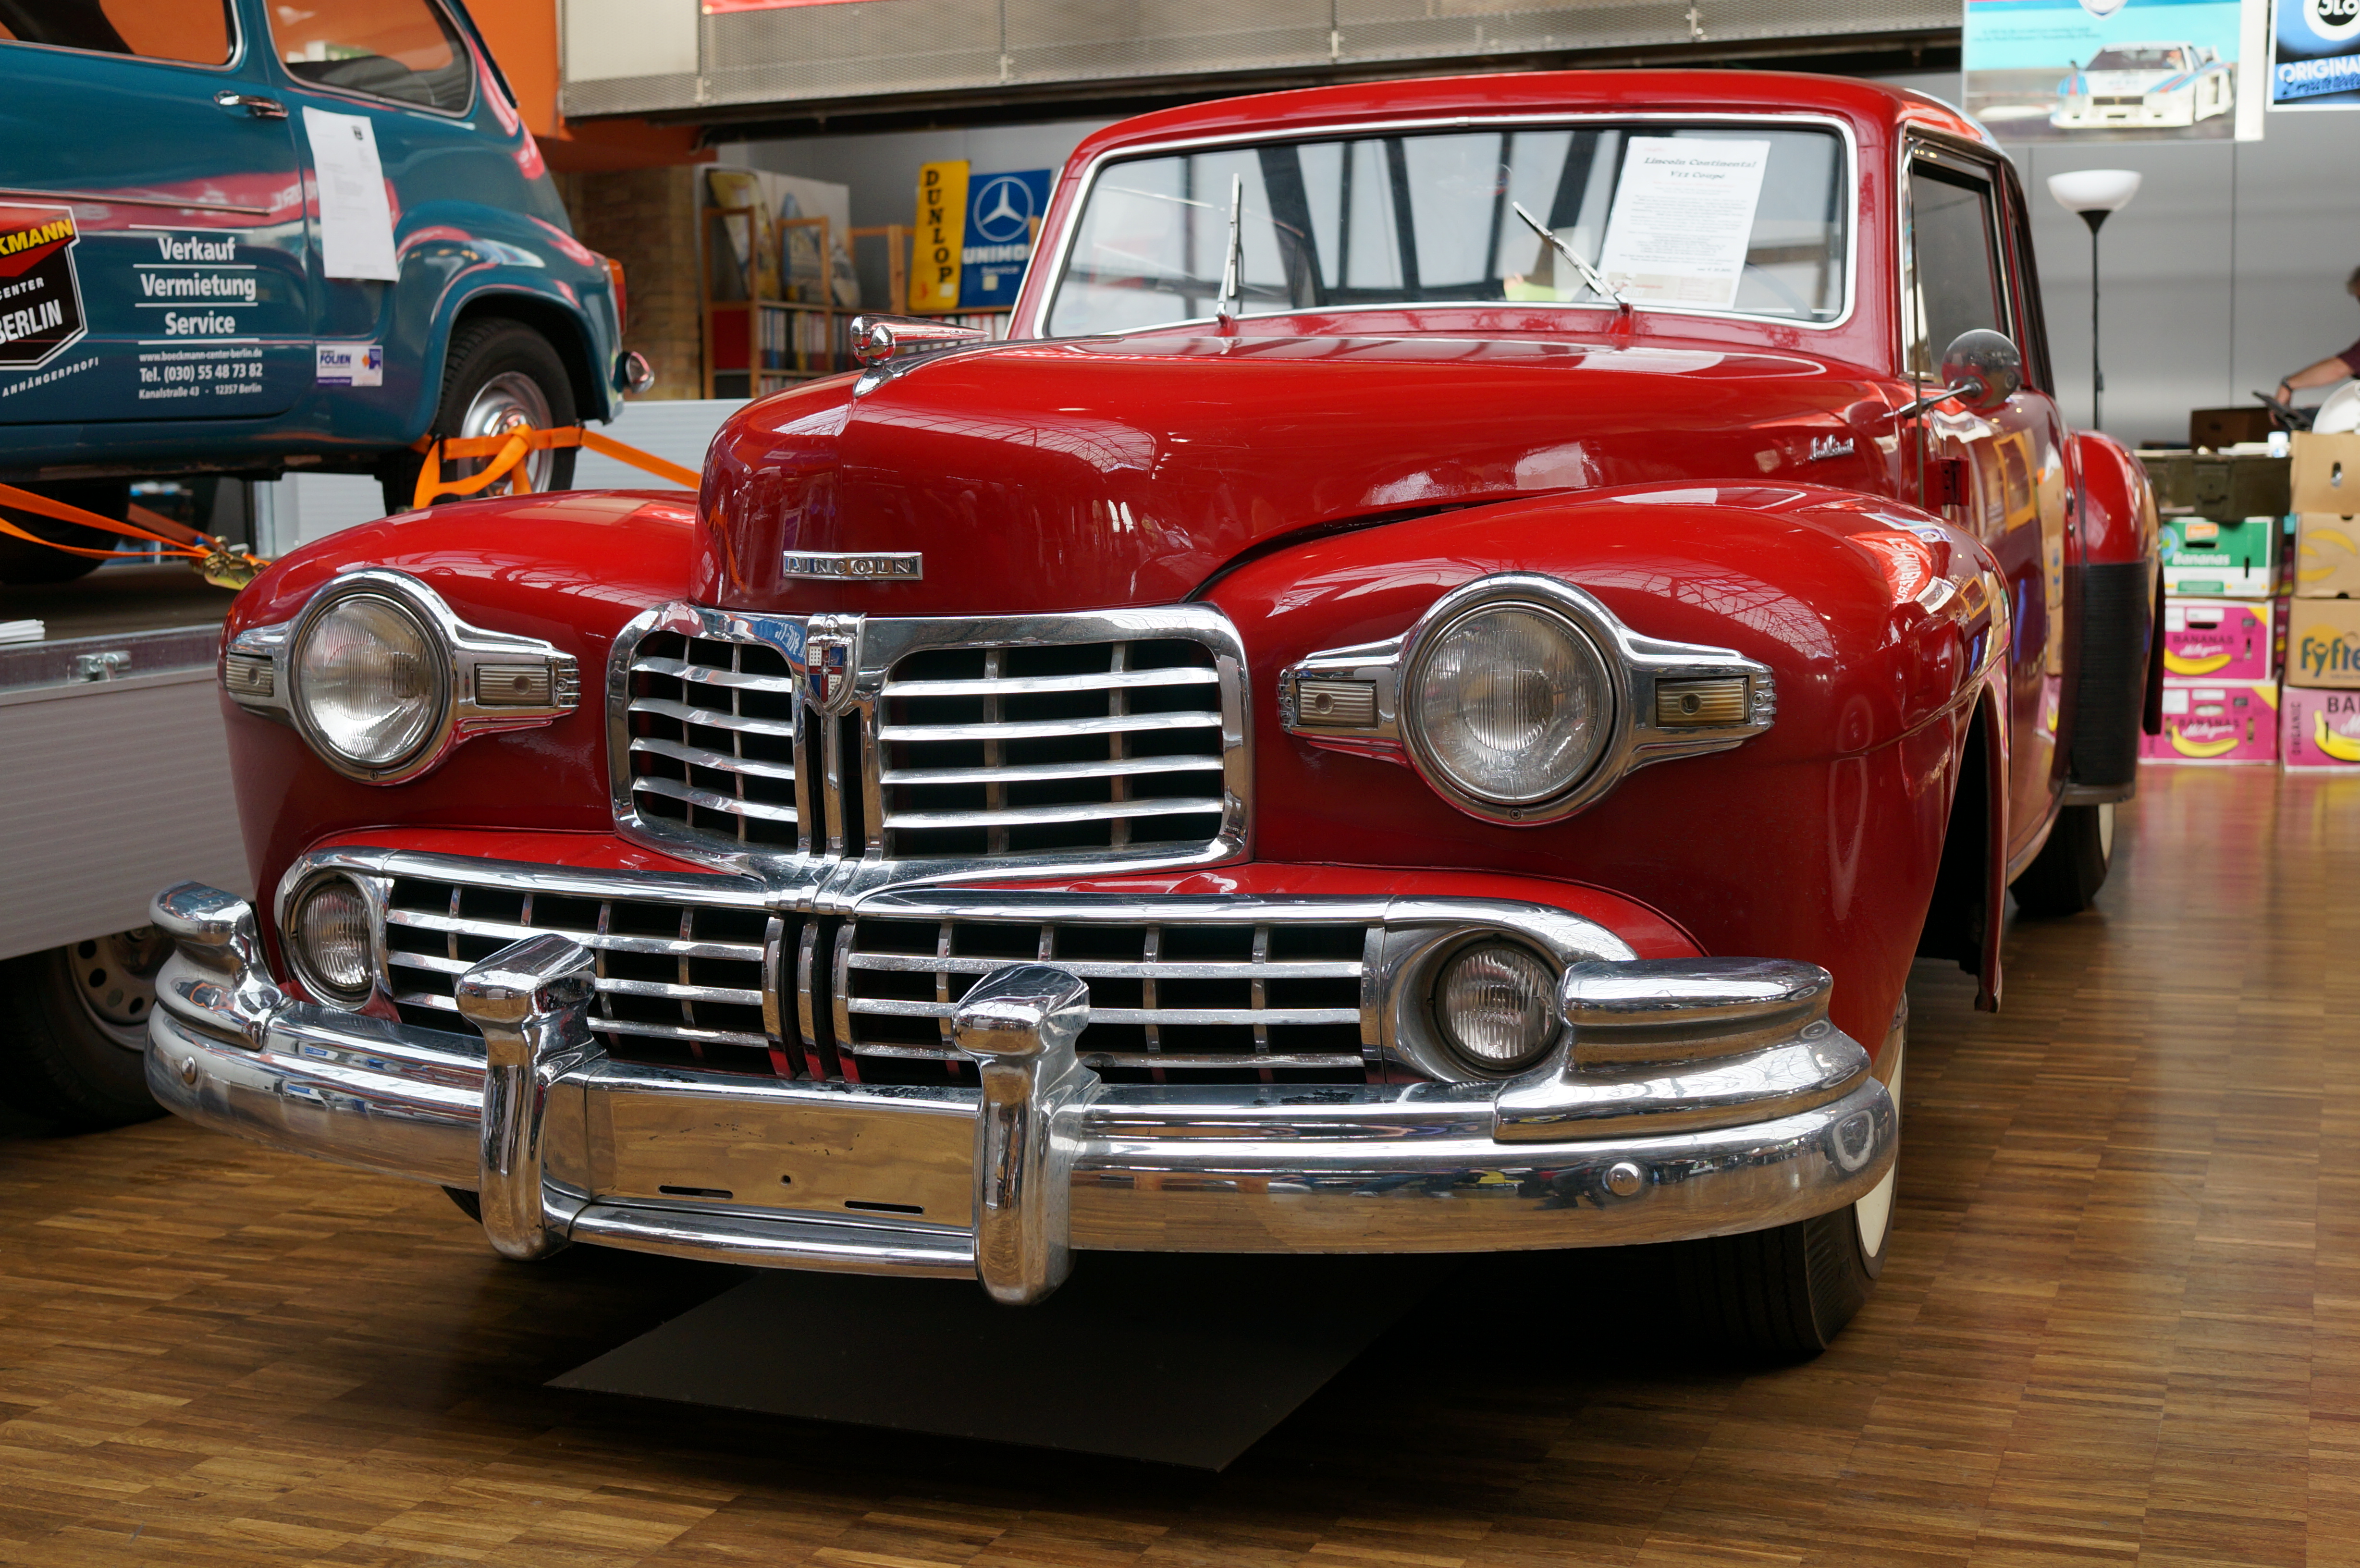
car, vehicle, motor vehicle, vintage car, 2014, sedan, sony, sigma, classic, nex, nex6, lenstagged, steffenzahn, 30mm, sigma30mm28exdn, sigma30mmf28, sigma30mmf28dn, sigma30mm, antique car, auto show, land vehicle, automobile make, automotive exterior, luxury vehicle, mid size car, full size car